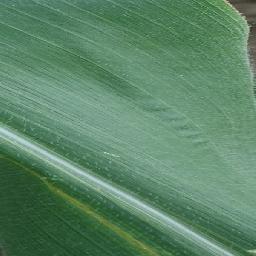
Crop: corn
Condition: (maize)_healthy